Charwelton

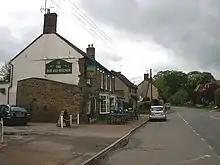
The Fox and Hounds in 2006

Charwelton has a public house, the Fox and Hounds. It closed in 2012 and in September 2013 it was sold to a property company, Family Housing Ltd of Kettering. But the company gave the village until the end of October 2013 to buy it, and villagers raised enough capital to found a co-operative society, buy the Fox and Hounds and reopen it.